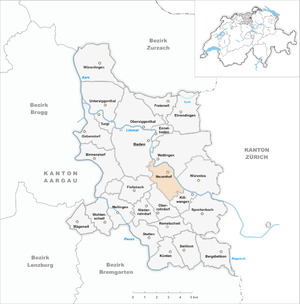
Neuenhof est une commune suisse du canton d'Argovie, située dans le district de Baden.